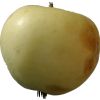
Label: Apple hit 1